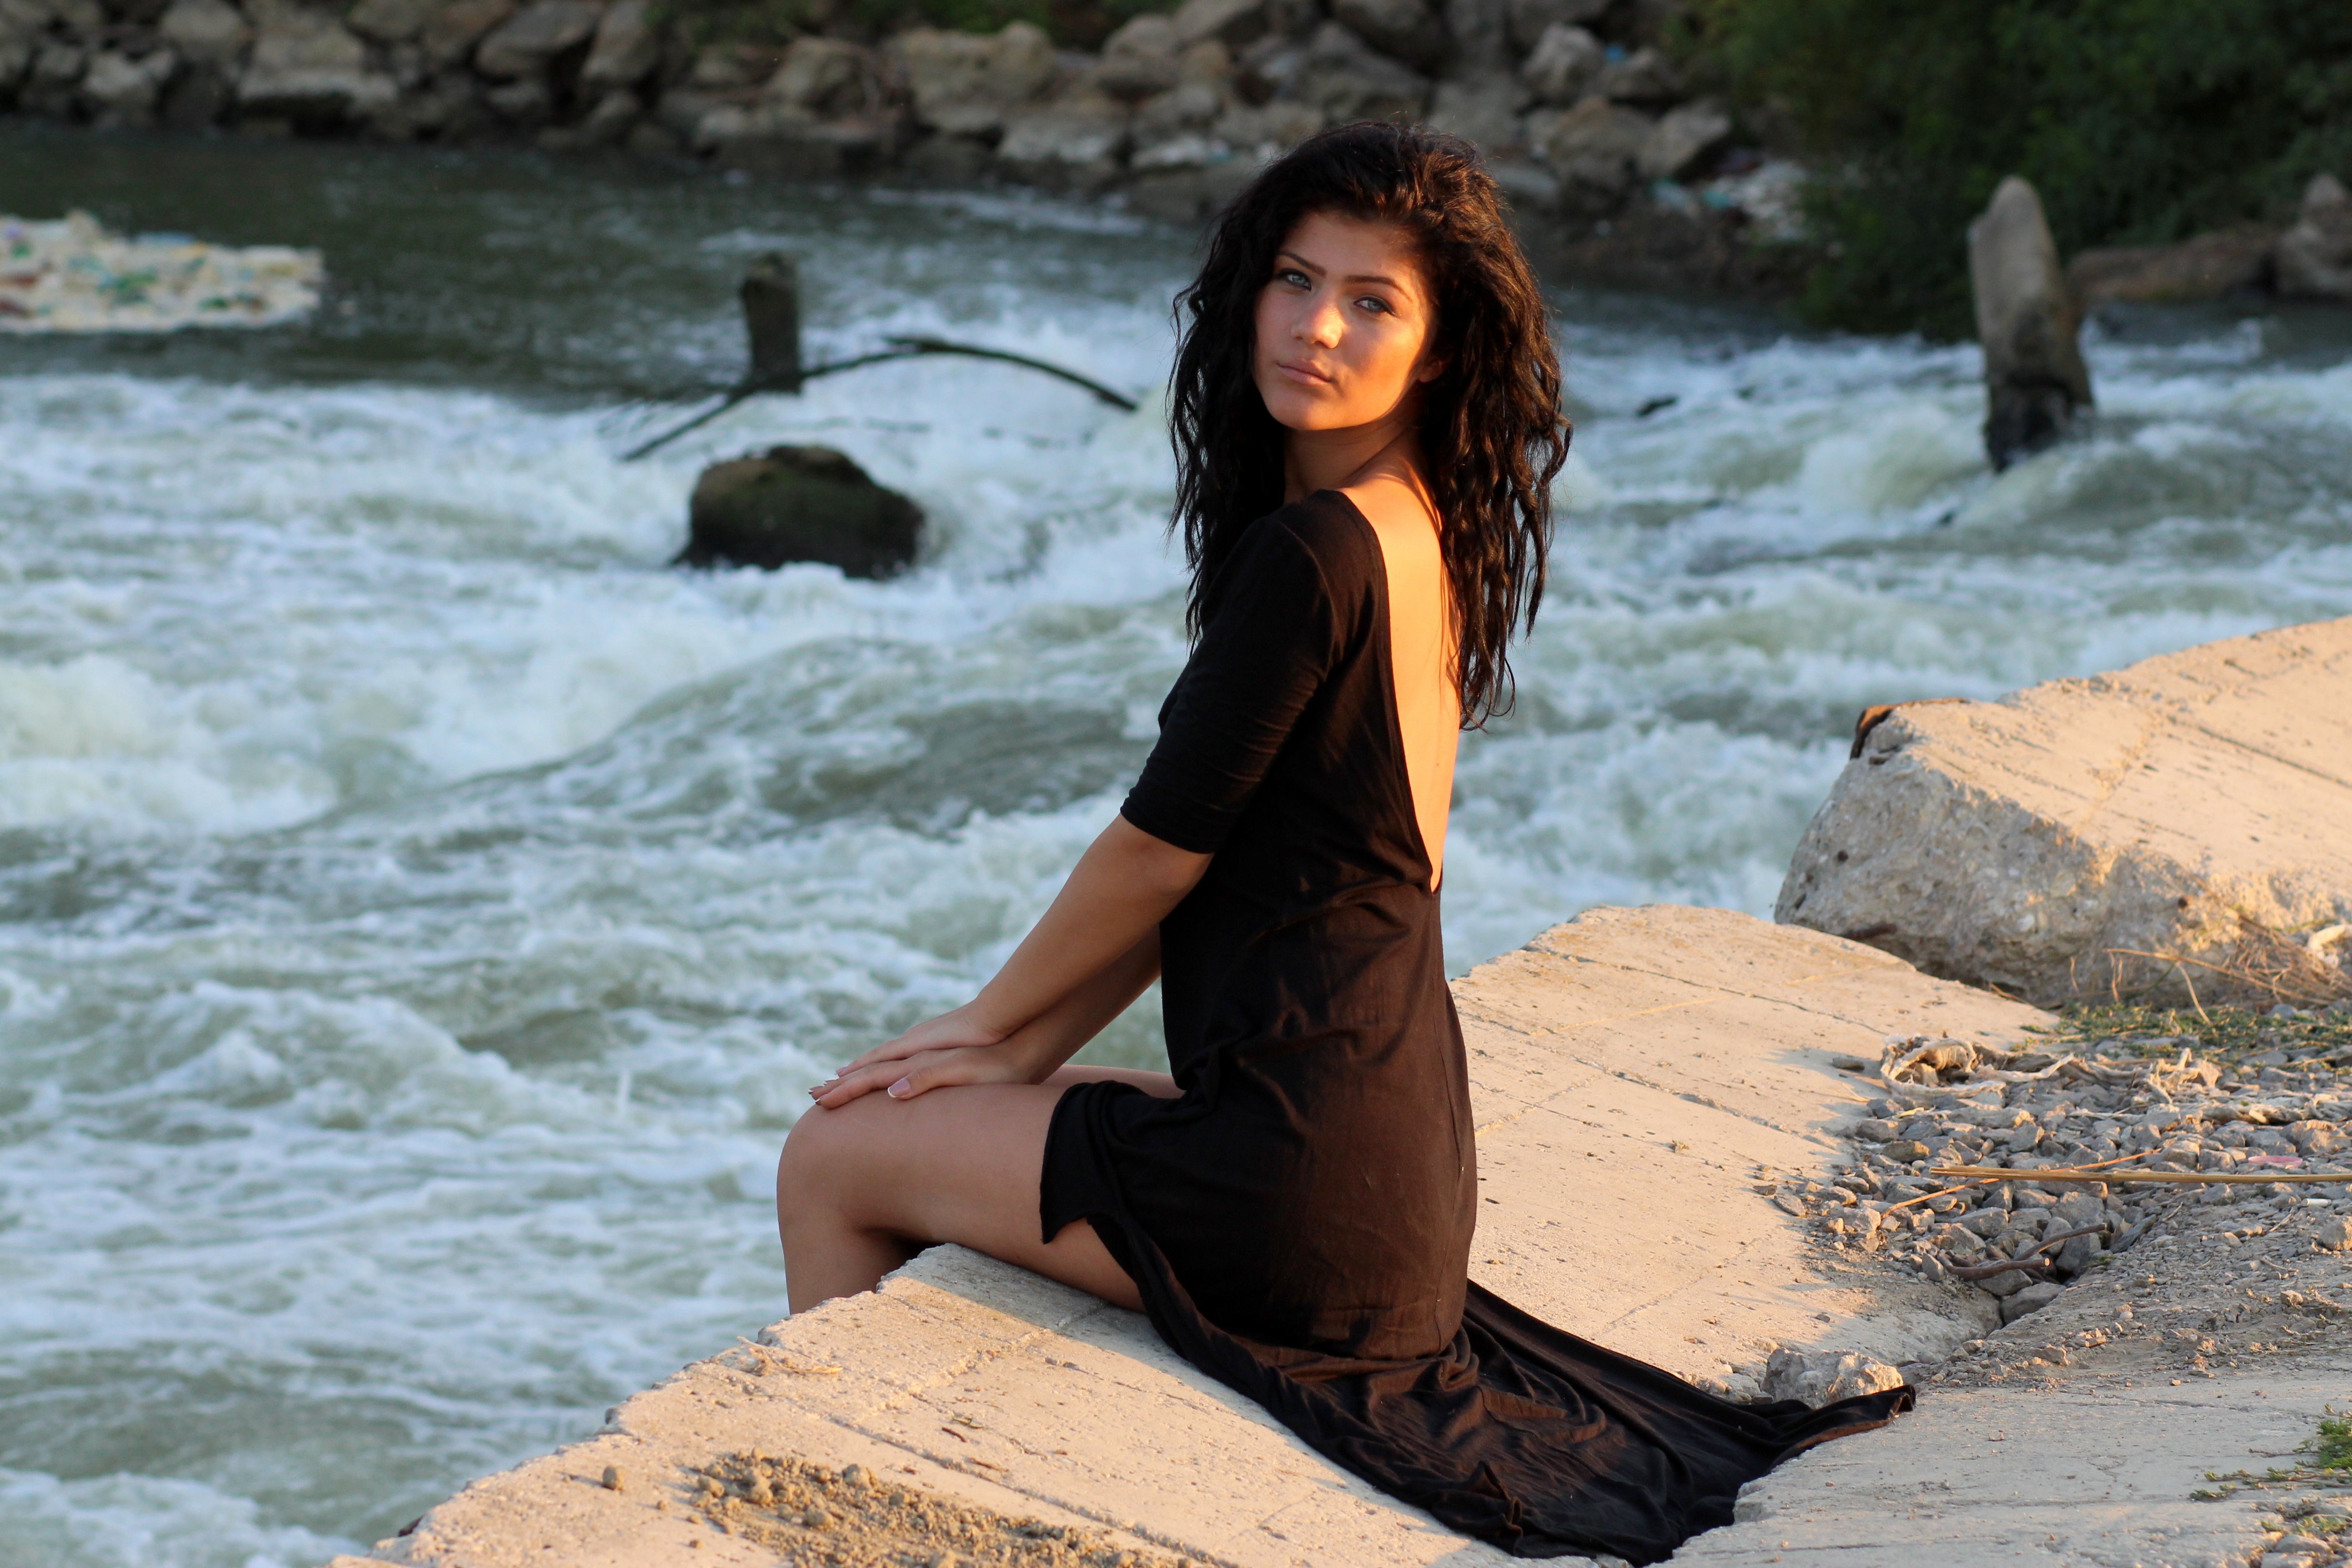
sea, water, sand, rock, person, girl, woman, summer, leg, brunette, model, sitting, fashion, lady, human body, dress, photograph, beauty, sorry, sensual, abdomen, photo shoot, human positions, art model, physical fitness